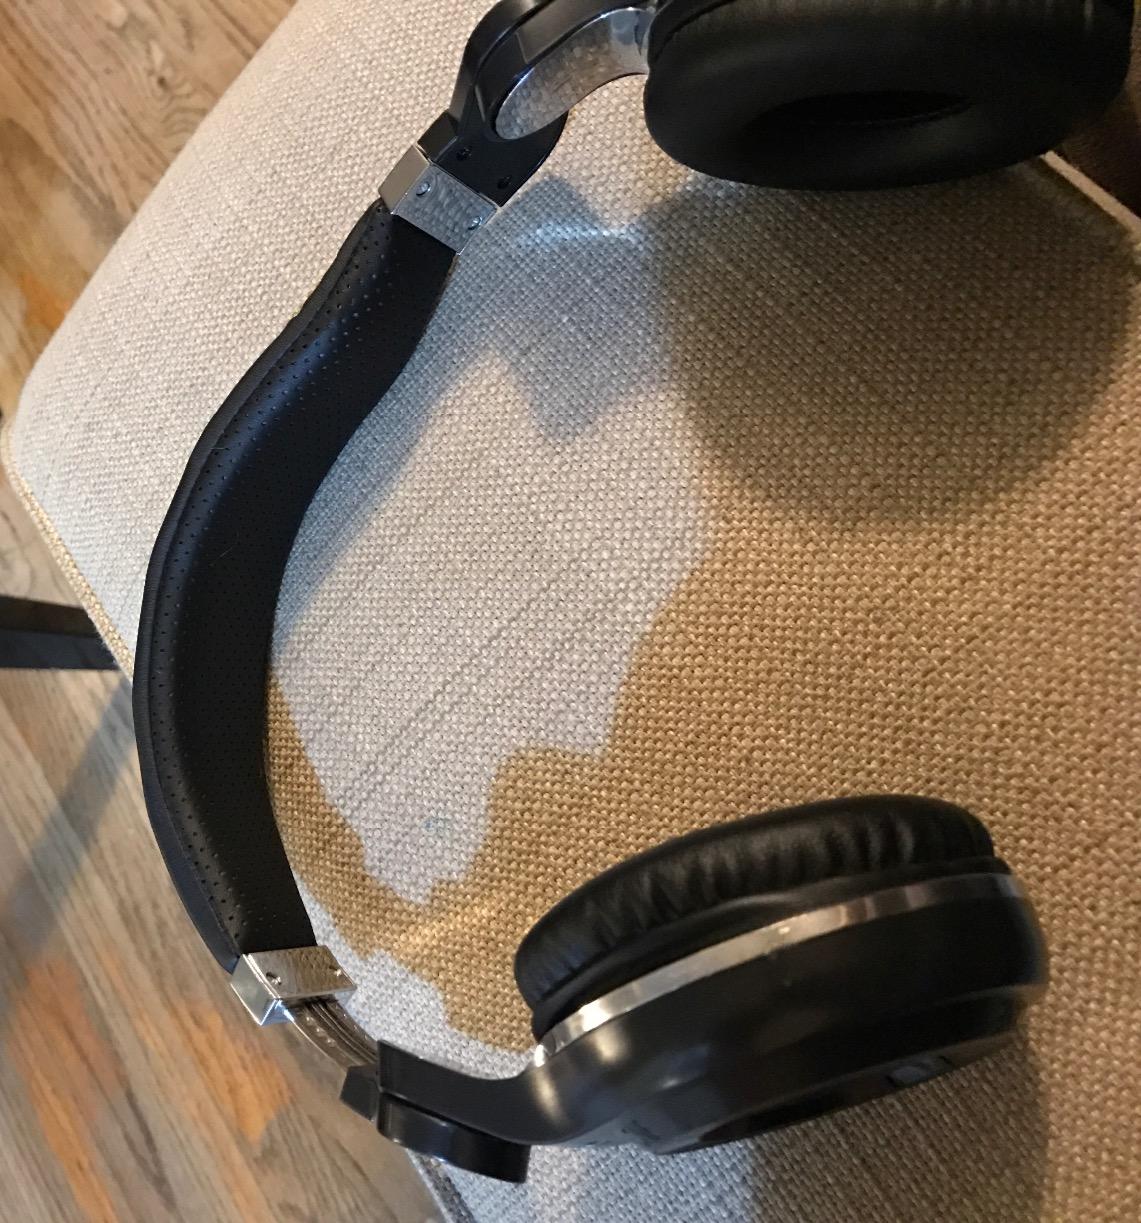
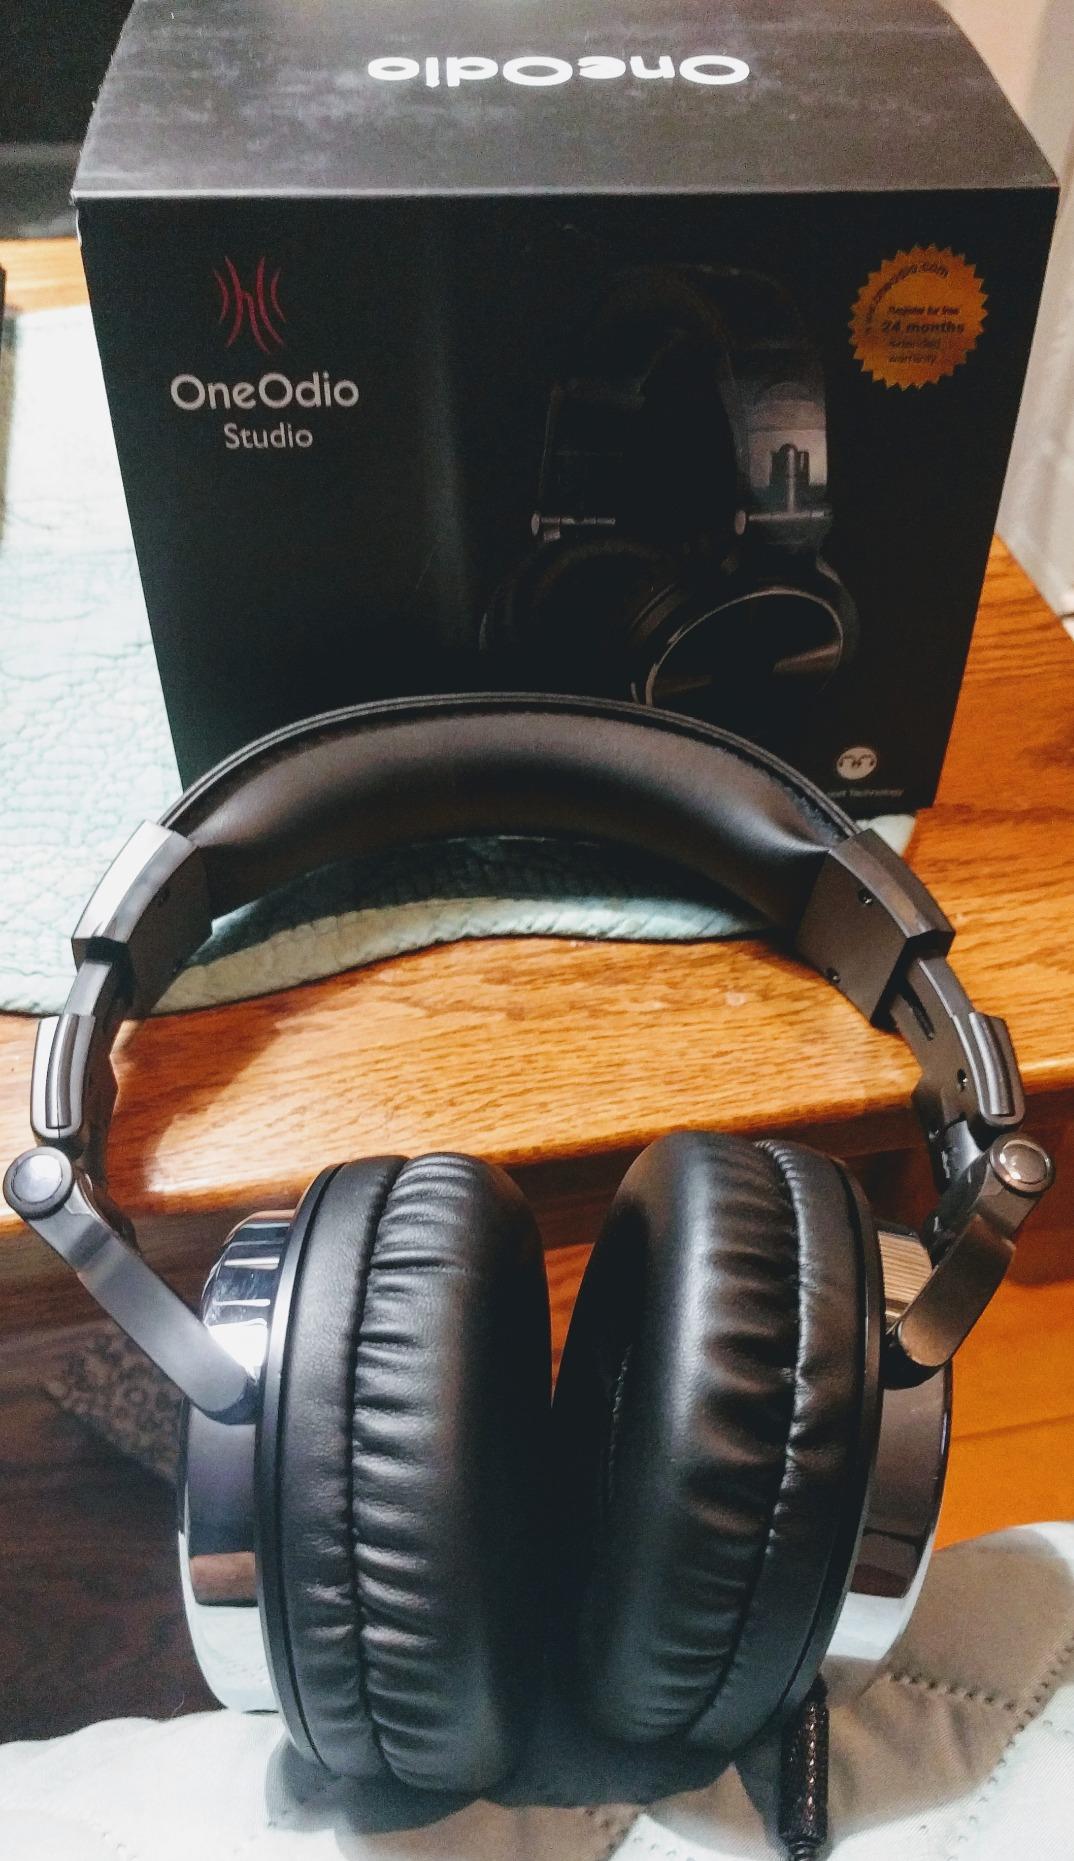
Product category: headphones
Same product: no